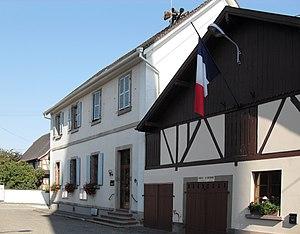
La mairie de Richtolsheim
Richtolsheim est une commune française située dans le département du Bas-Rhin, en région Grand Est.